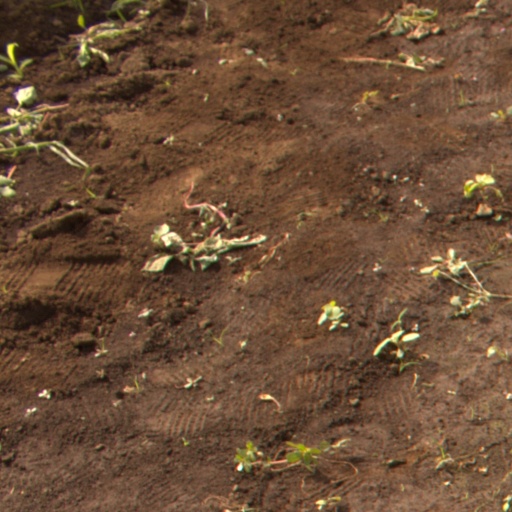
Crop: soybean